Giichi Nomura

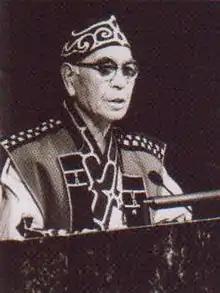

Giichi Nomura (野村義一, October 20, 1914 – December 28, 2008) was an advocate and activist for the Ainu people of Japan. Born in Shiraoi, Hokkaido, Nomura, of Ainu descent, became a career fisheries executive. In 1960 he joined the Hokkaido Utari Association, an Ainu advocacy group. Nomura represented the organization in several positions, including executive director from 1964 to 1996.